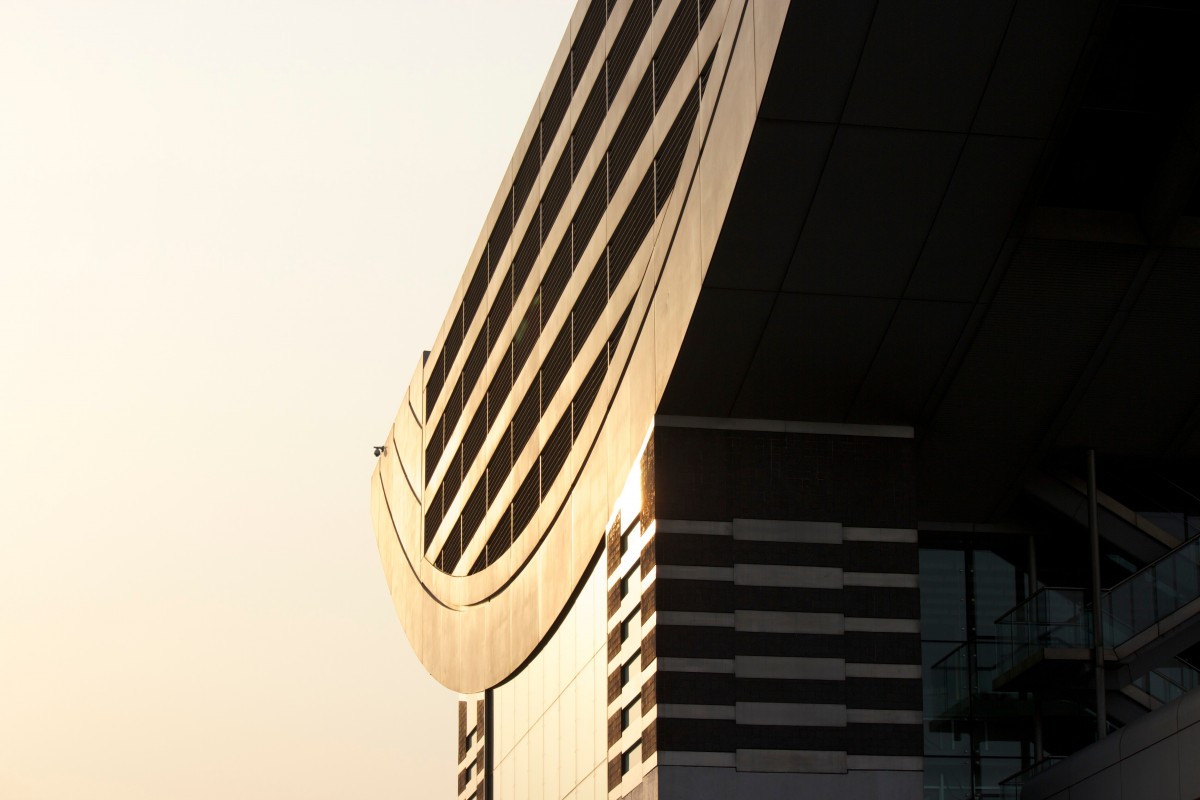
Tags: structure, wood, building, ceiling, architect, line, lighting, interior design, light fixture